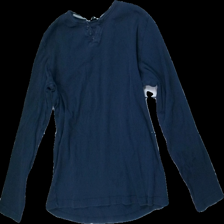
View: front
Type: Top
Category: Ladies
Brand: Not in the list
Brand text on label: SOLO
Colors: Blue
Material: 100% Cott
Cut: Regular
Size: M
Season: All
Damage: Washed out
Price range: <50
Recommended usage: Recycle